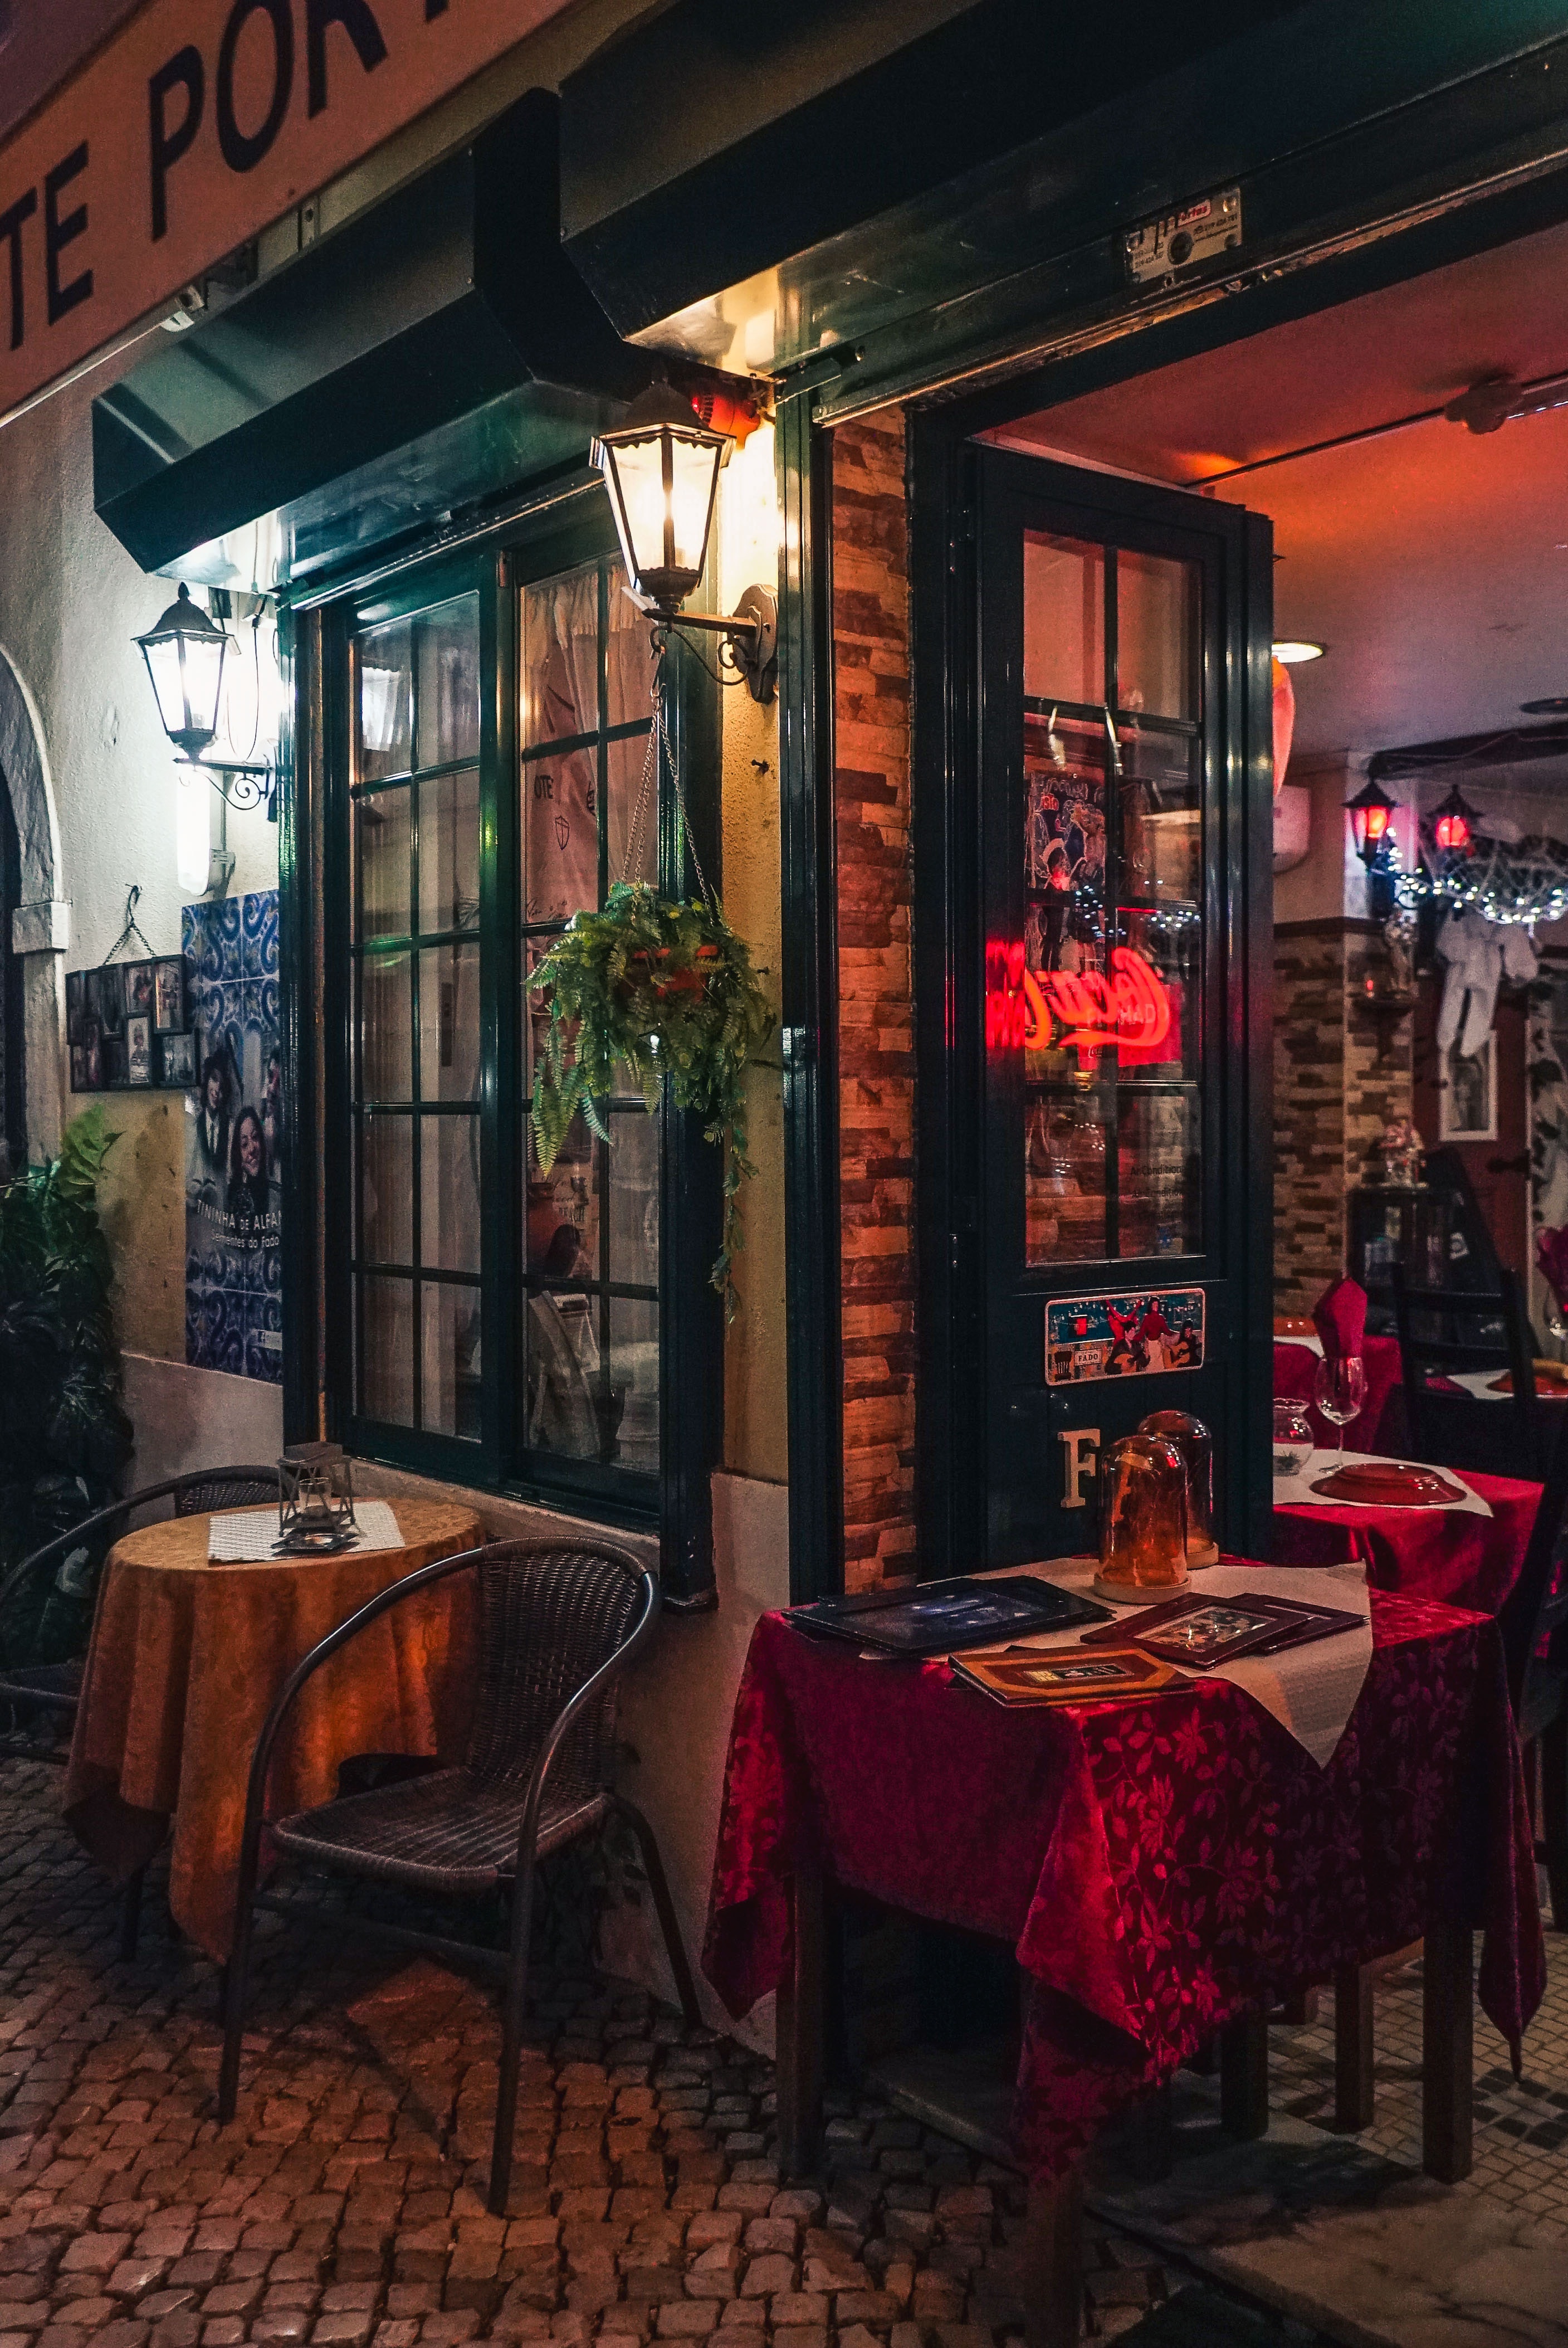
restaurant, window, cafe, table, interior design